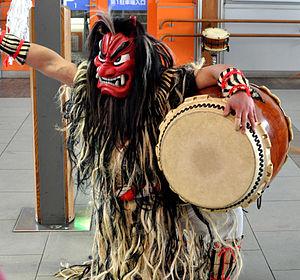
Namahage est un rituel japonais actuellement pratiqué lors du Nouvel An dans la péninsule d'Oga proche d'Akita, une préfecture de la région de Tōhoku, située dans le nord de l'île principale du Japon, Honshu.